The Singing Dogs

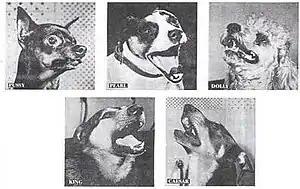
Top row: Pussy, Pearl, Dolly Bottom row: King, Caesar

The Singing Dogs was a Danish musical recording project in the 1950s by recording engineer and ornithologist Carl Weismann and record producer Don Charles based around manipulated recordings of dogs barking.